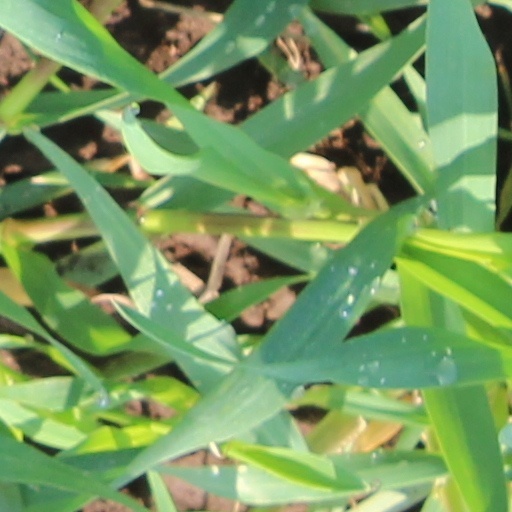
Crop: wheat